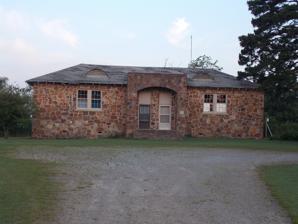
Building: Dill School
Country: United States of America
Year built: 1938
United States historic place Dill School U.S. National Register of Historic Places Location in Arkansas Show map of Arkansas Location in United States Show map of the United States Nearest city Ida, Arkansas Coordinates 35°35′39″N 91°55′59″W / 35.59417°N 91.93306°W / 35.59417; -91.93306 Area less than one acre Built 1938 Built by National Youth Administration MPS Public Schools in the Ozarks MPS NRHP reference No. 94000854 Added to NRHP August 16, 1994 The Dill School is a historic school building in rural Cleburne County, Arkansas .  It is located a short way north of the village of Ida , on the west side of Arkansas Highway 5 / 25 .  It is a single story stone structure, with a broad hipped roof and four " eyebrow dormers ".  It has a pair of entrances sheltered by an arched projection that extends above the roof line.  The northern support column of the portico is marked by a stone indicating the year of construction (1938), and that it was built with funding from the National Youth Administration .  The building was used as a school until 1948, when its student population was consolidated into adjacent school districts.  It has since seen a variety of other uses. The building was listed on the National Register of Historic Places in 1994. See also National Register of Historic Places listings in Cleburne County, Arkansas References